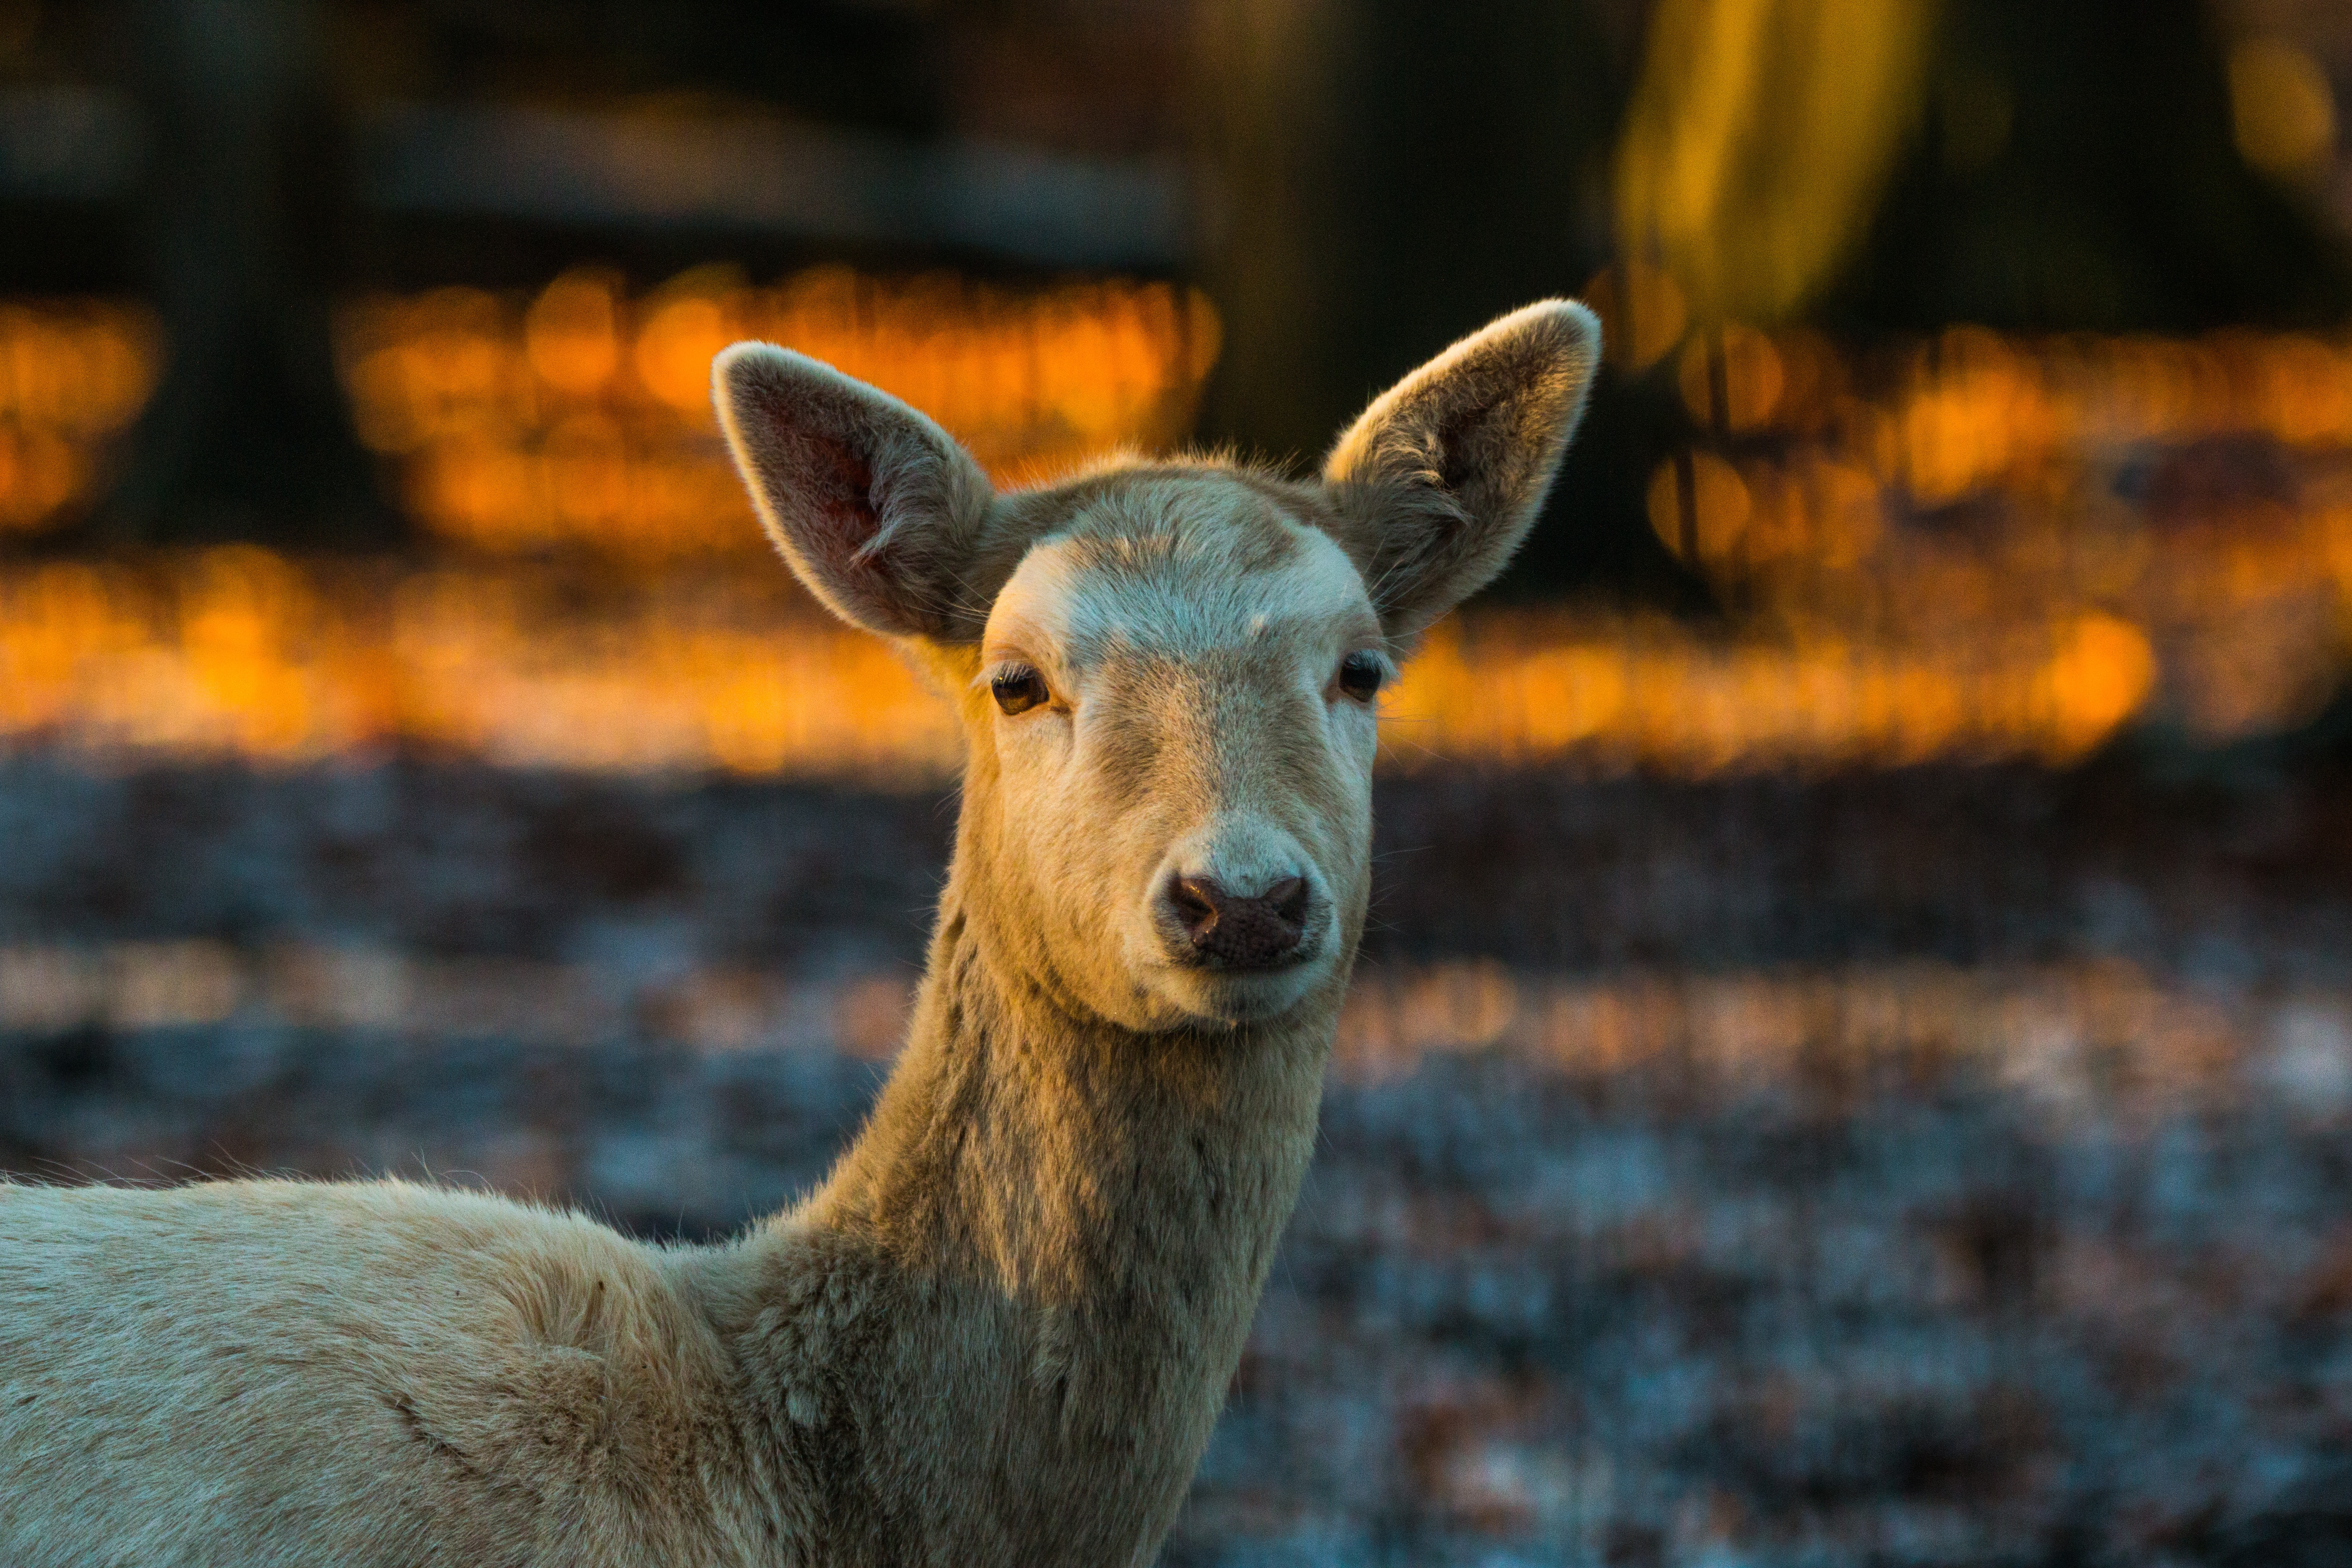
nature, forest, animal, wildlife, wild, deer, mammal, fauna, fawn, vertebrate, hirsch, roe deer, red deer, wildlife park, white tailed deer, furred game, musk deer